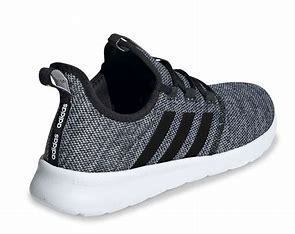
Brand: Adidas
Model: Cloudfoam Pure 2